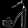
Label: Sandal